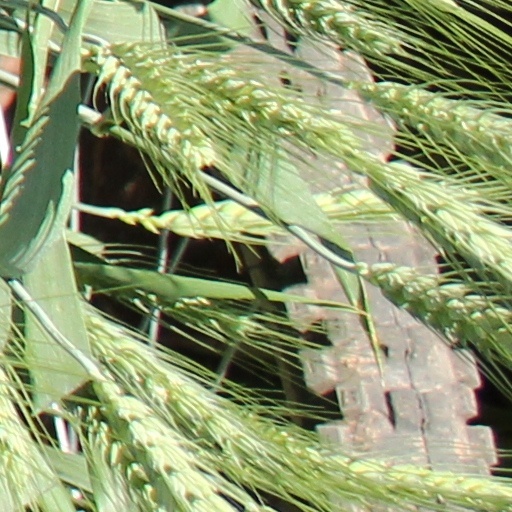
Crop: wheat